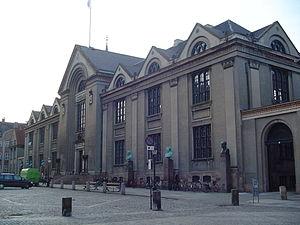
L'université de Copenhague est la plus ancienne et la plus grande institution d'enseignement et de recherche du Danemark avec près de 35 000 étudiants dont une majorité de femmes et plus de 9 000 employés. L'université a plusieurs campus situés à Copenhague et aux environs. La plupart des cours sont dispensés en danois ; cependant, de plus en plus de cours sont offerts en anglais et quelque peu en allemand. L'université de Copenhague est membre de l'Alliance Internationale des Universités de Recherche. C'est l'une des meilleures universités d'Europe : selon le Classement académique des universités mondiales par l'université Jiao Tong de Shanghai, elle est la 8ᵉ meilleure université d'Europe et la 45ᵉ mondiale.